Emilia Brodin

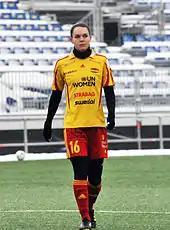
Brodin playing for Tyresö in 2013

Tyresö won the Damallsvenskan title for the first time in the 2012 season and Brodin collected her first league winner's medal. With competition for places increasingly fierce at Tyresö, Brodin moved to Piteå on loan during the 2013 mid-season break.